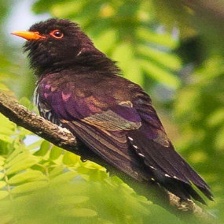
Species: VIOLET CUCKOO
Scientific name:  CHRYSOCOCCYX XANTHORHYNCHUS